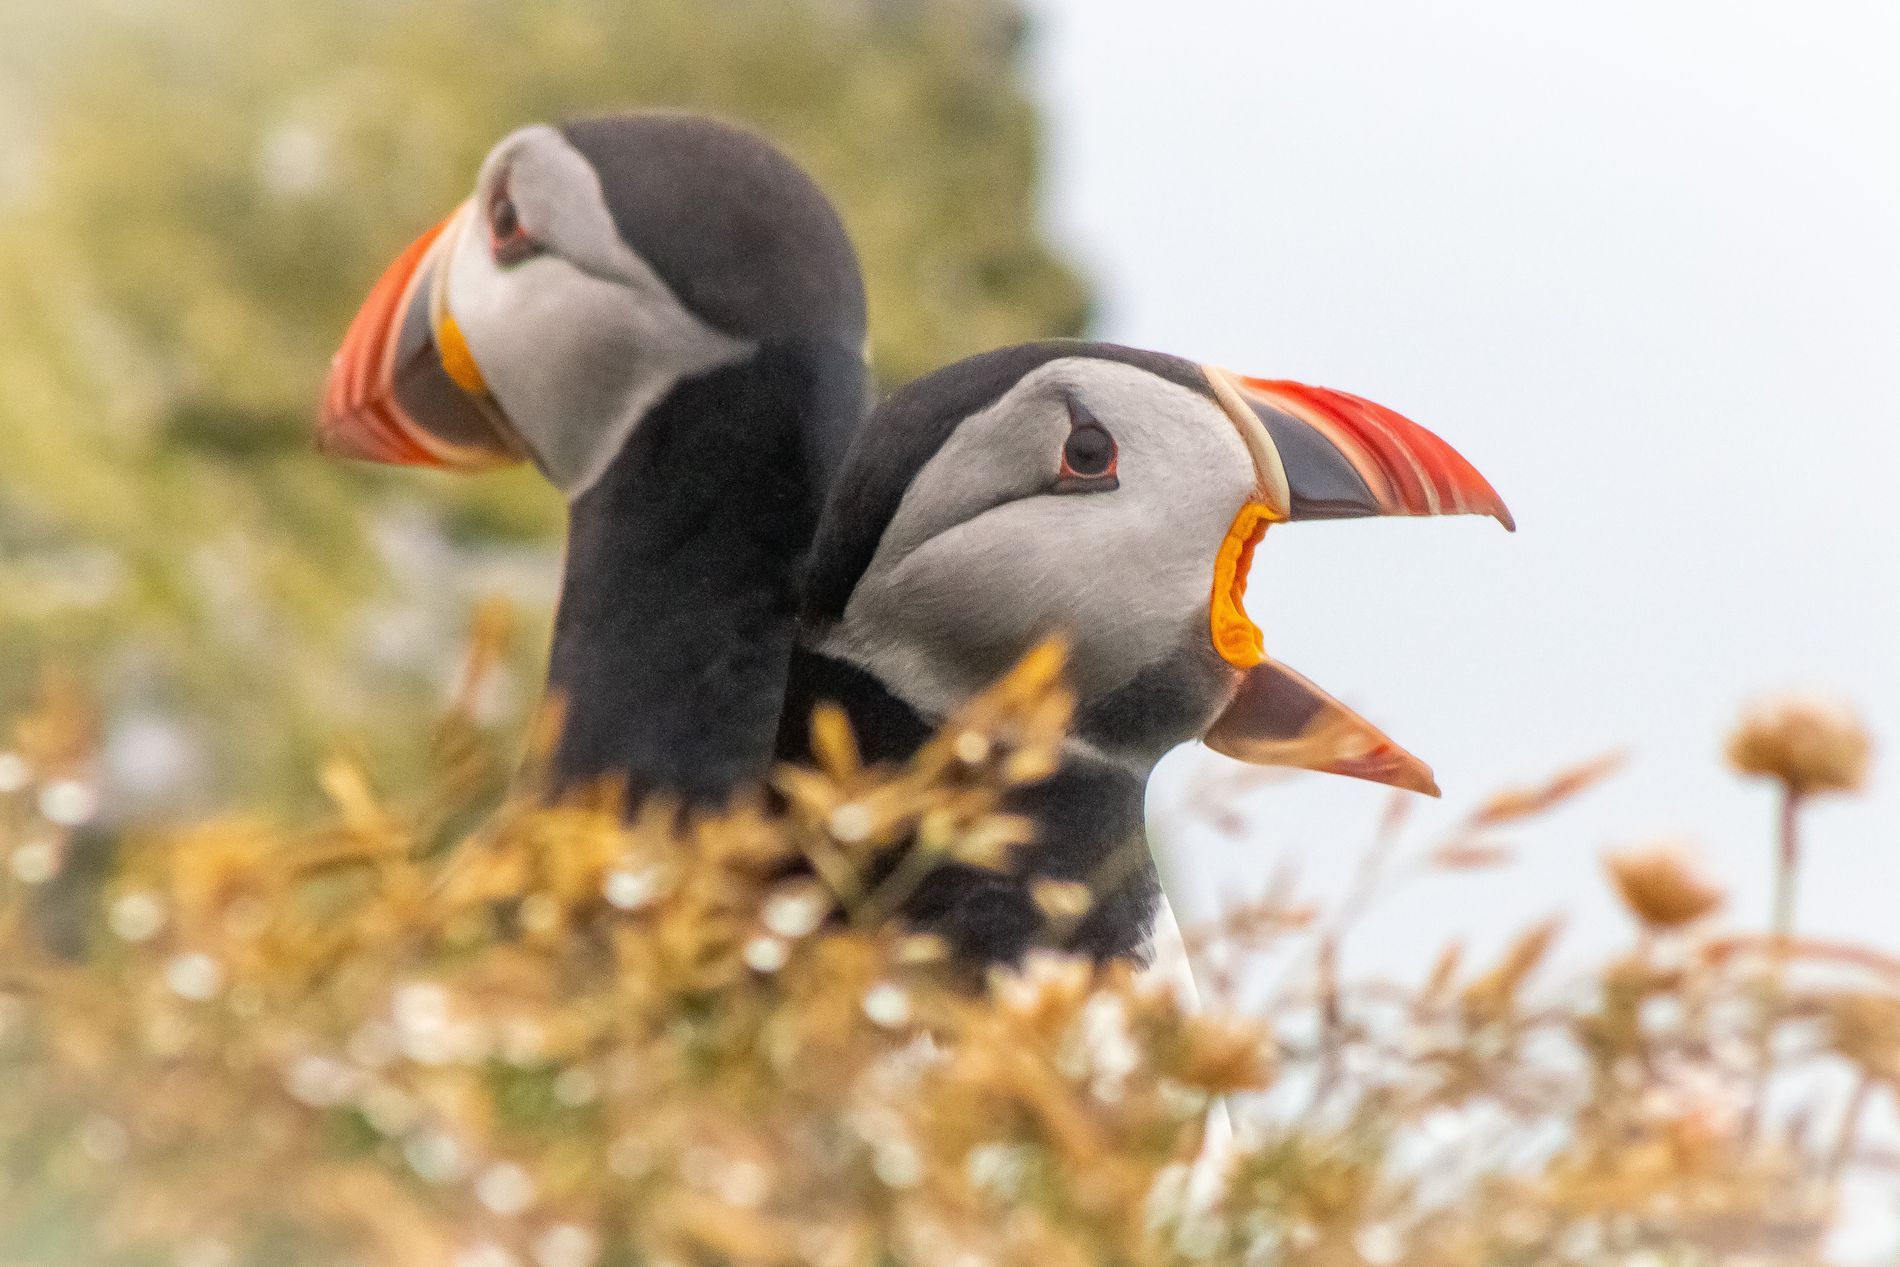
Puffins Among the Grass
Two puffins stand among grass one with its beak open as if calling the other gazing away a vibrant natural moment full of life and calm
The photo is taken from a low angle to highlight the puffins within the grass using a strong bokeh effect to blur the background and focus attention on the birds the vibrant colors and expressive posture add a lively emotional tone to the composition
Labels: Animal, Bird, Beak, Puffin, Penguin, Grass, Sky, Nature background, Puffins
Camera: Canon Canon EOS 70D
Lens: EF75-300mm f/4-5.6
Aperture: F11
Exposure: 1/1000 sec
ISO: 1000
Focal length: 300